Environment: real
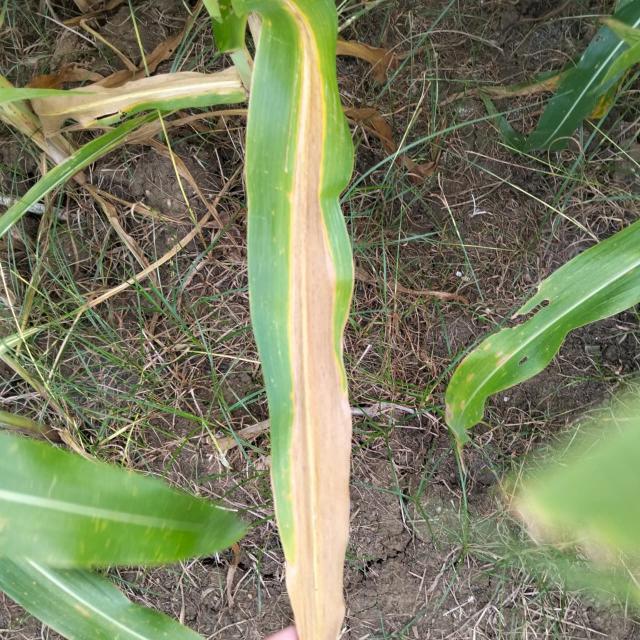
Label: nitrogen_deficiency